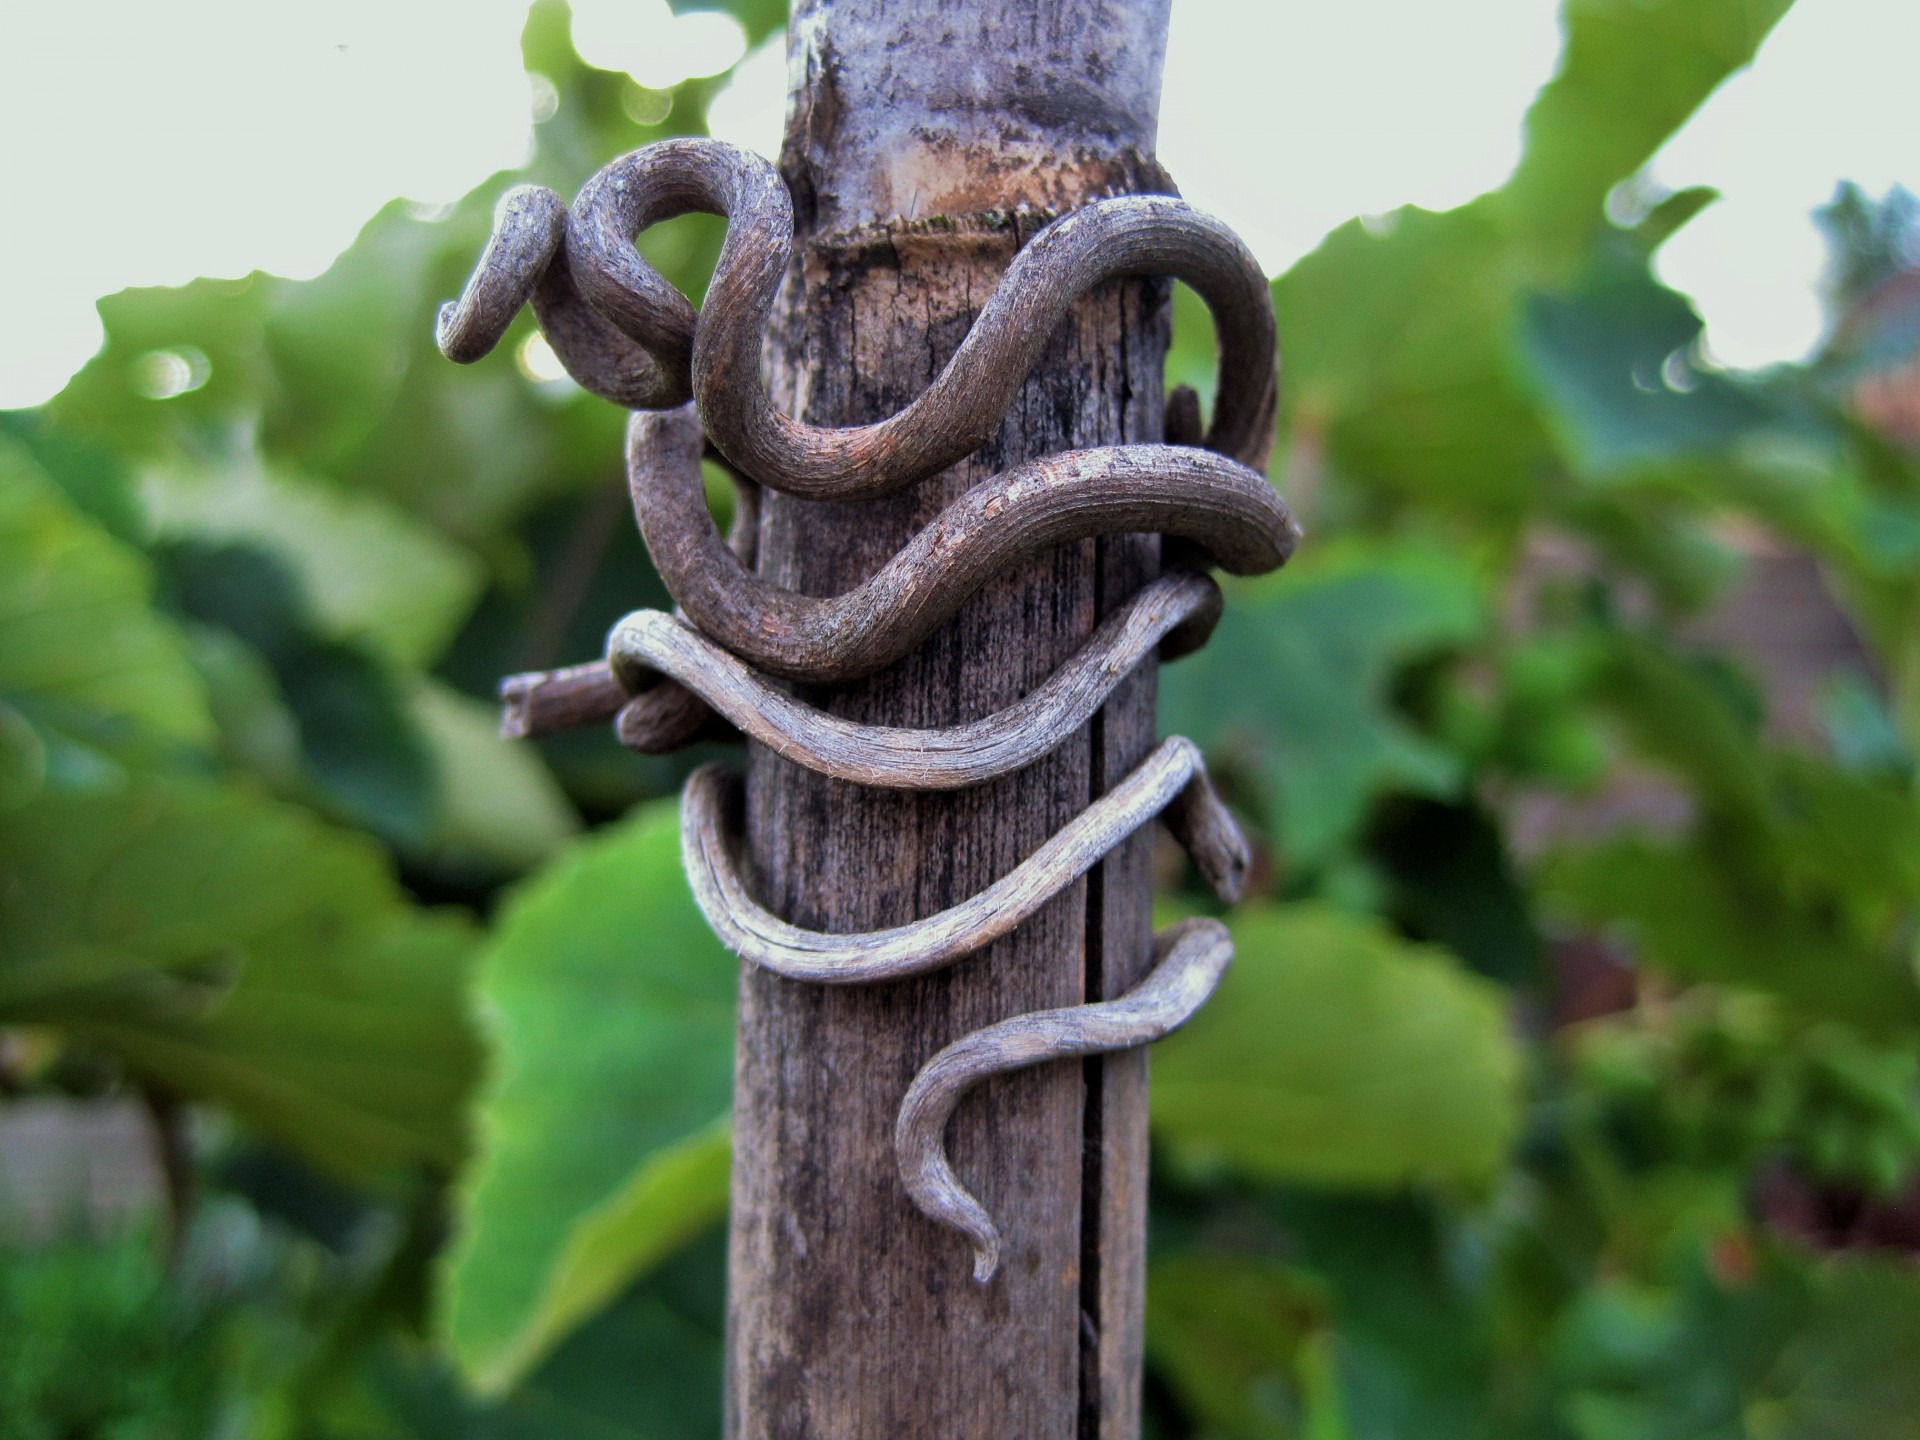
tree, branch, wood, vine, leaf, flower, dry, pole, green, botany, reptile, garden, twisted, remnant, outdoor structure, snake like